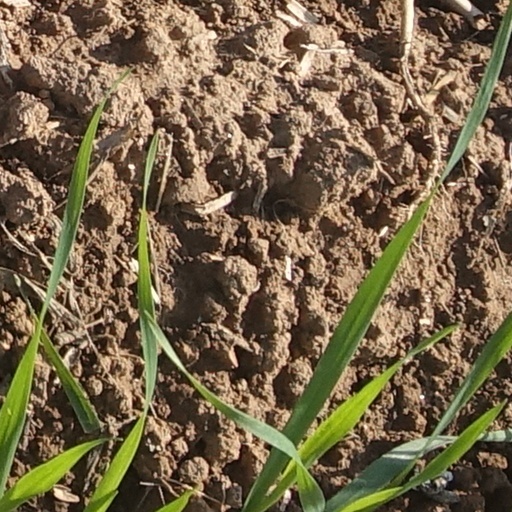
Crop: wheat